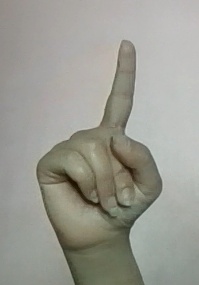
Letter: bb